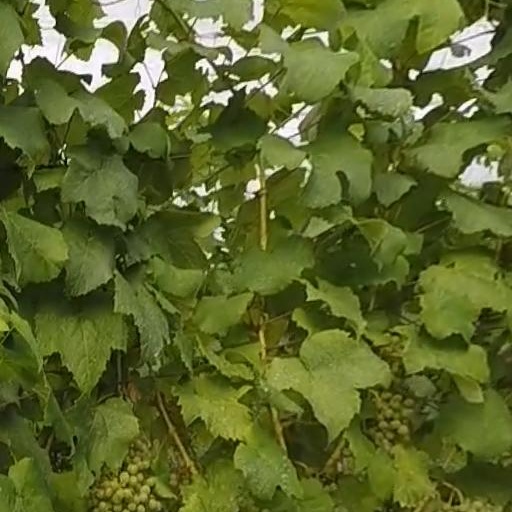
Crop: grape